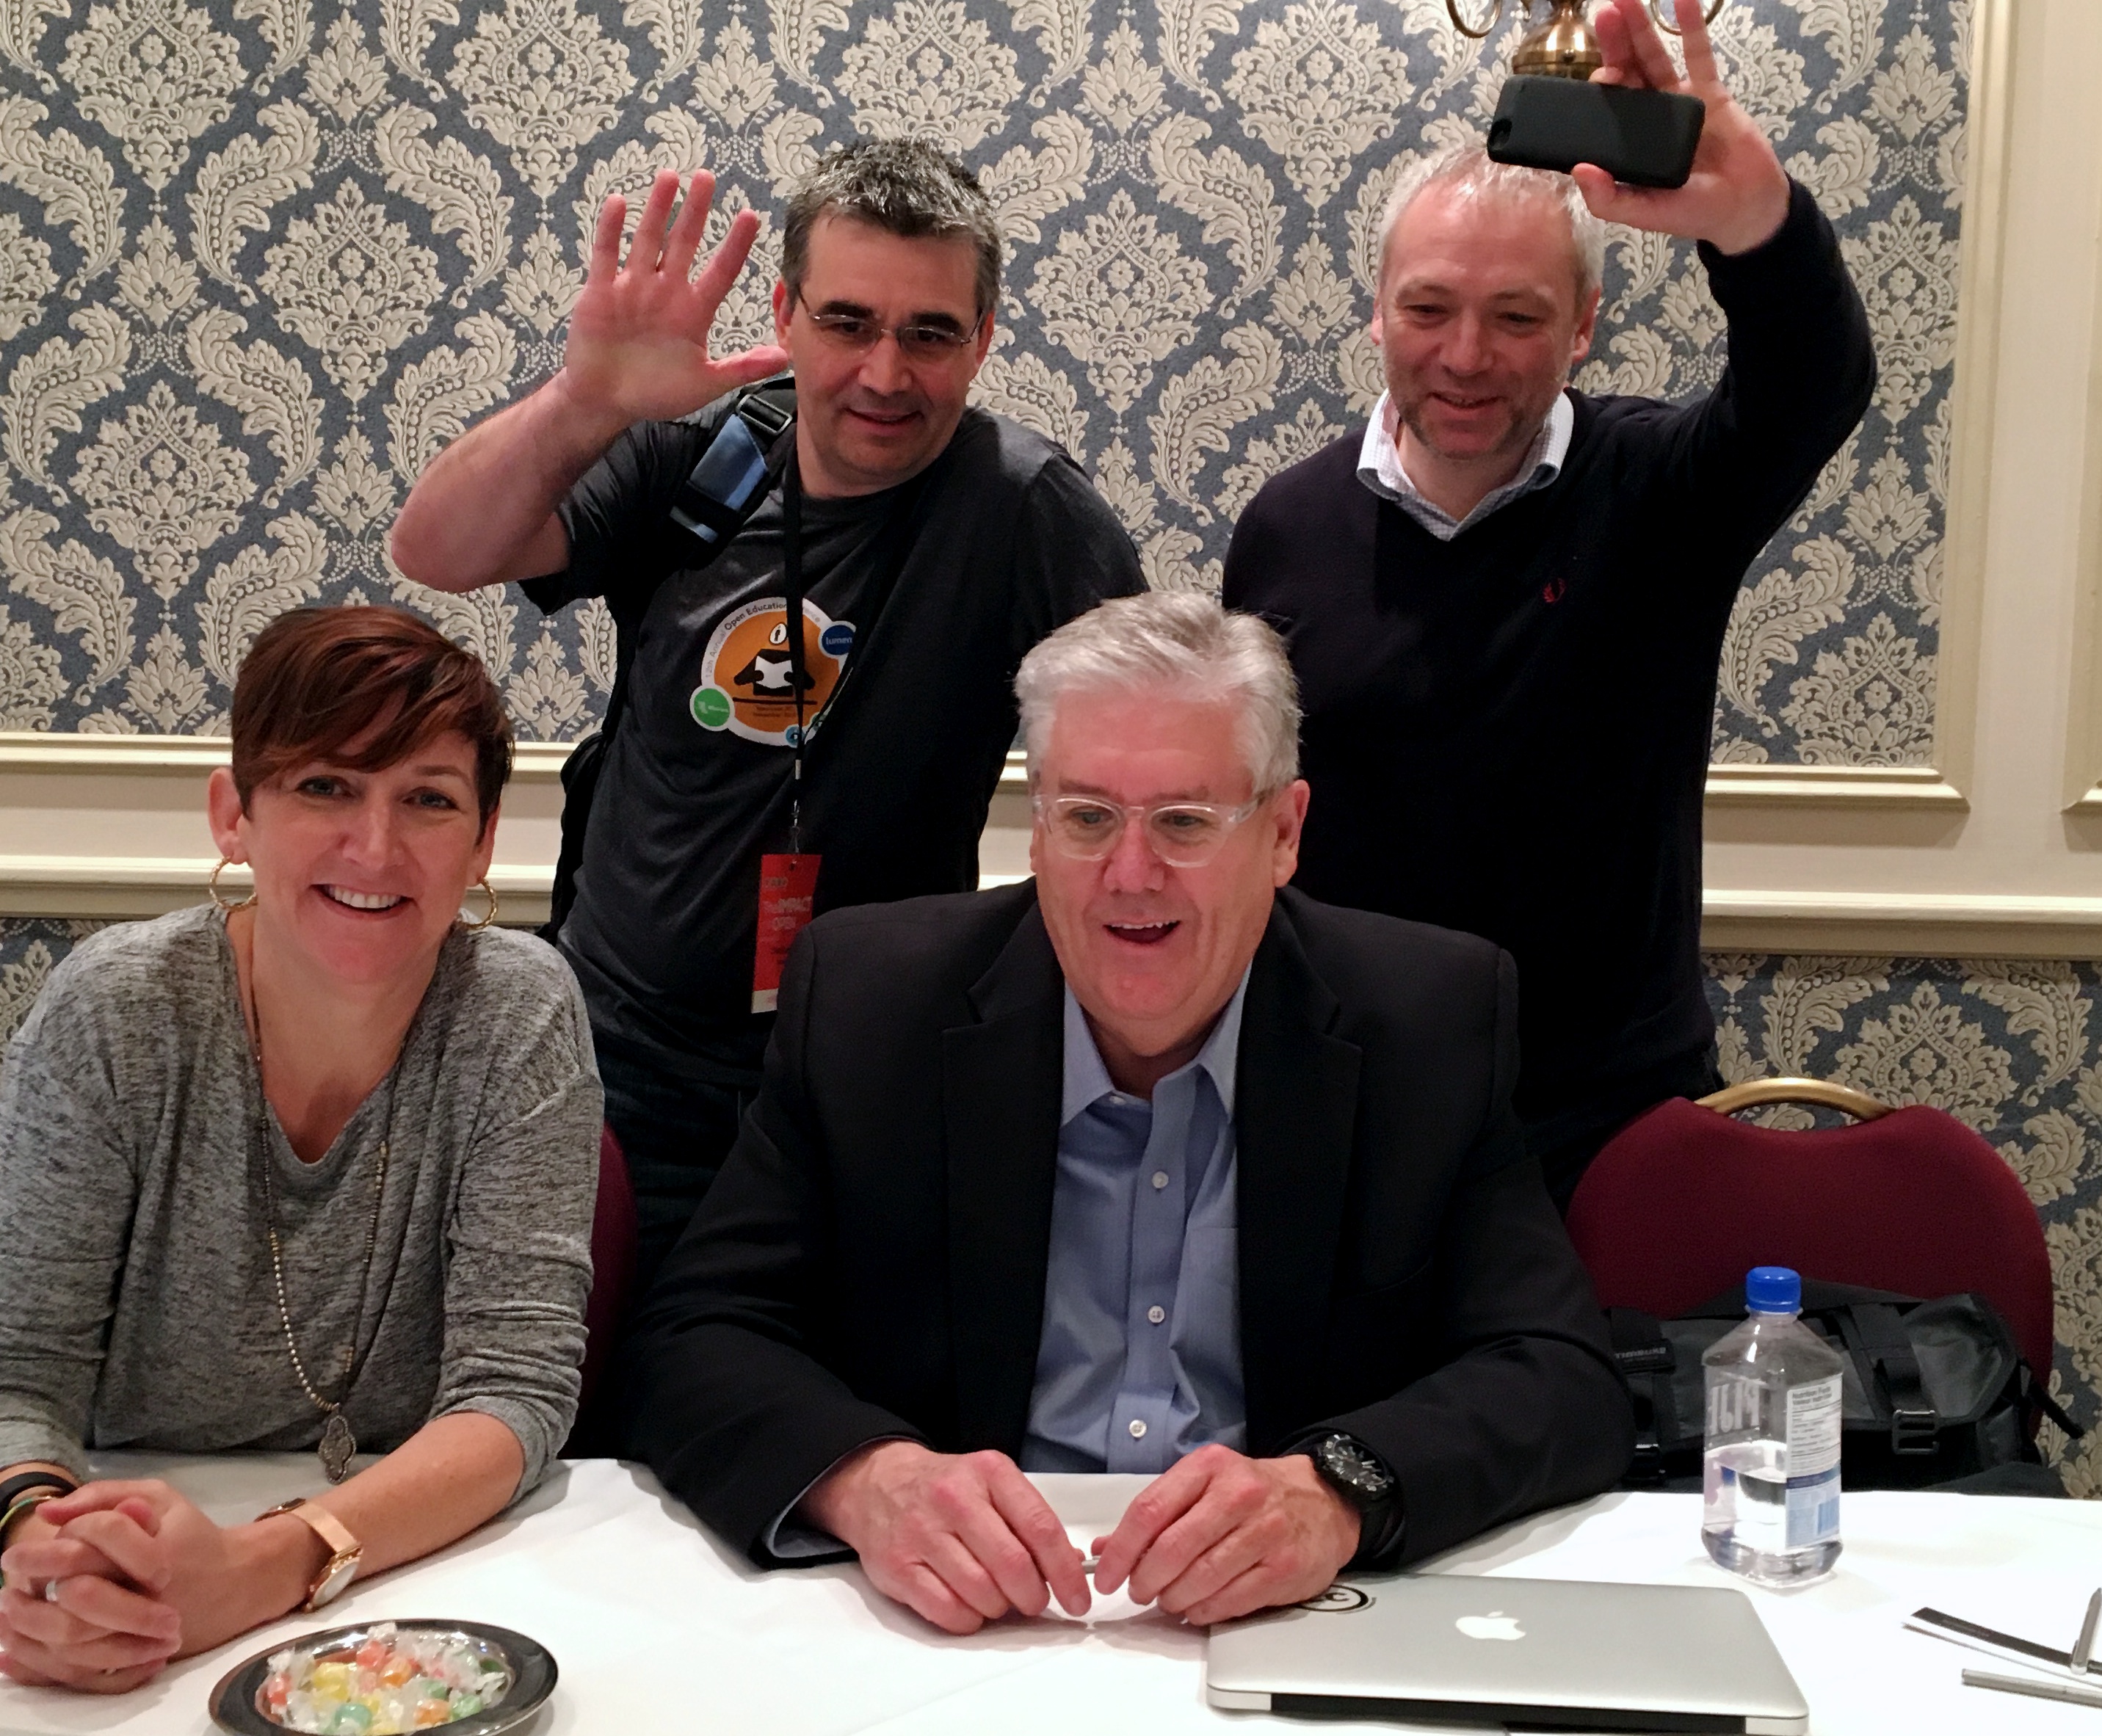
people, opened15